The Sculptor (comics)

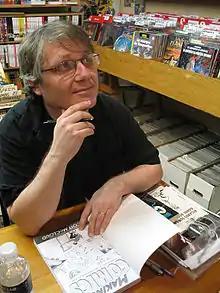
Scott McCloud spent five years developing "The Sculptor".

McCloud spent five years developing the book. He began by making a complete rough outline, to which he made repeated revisions until he was satisfied, and went through four drafts over the first two years. The 496-page book appeared from First Second Books on February 3, 2015.